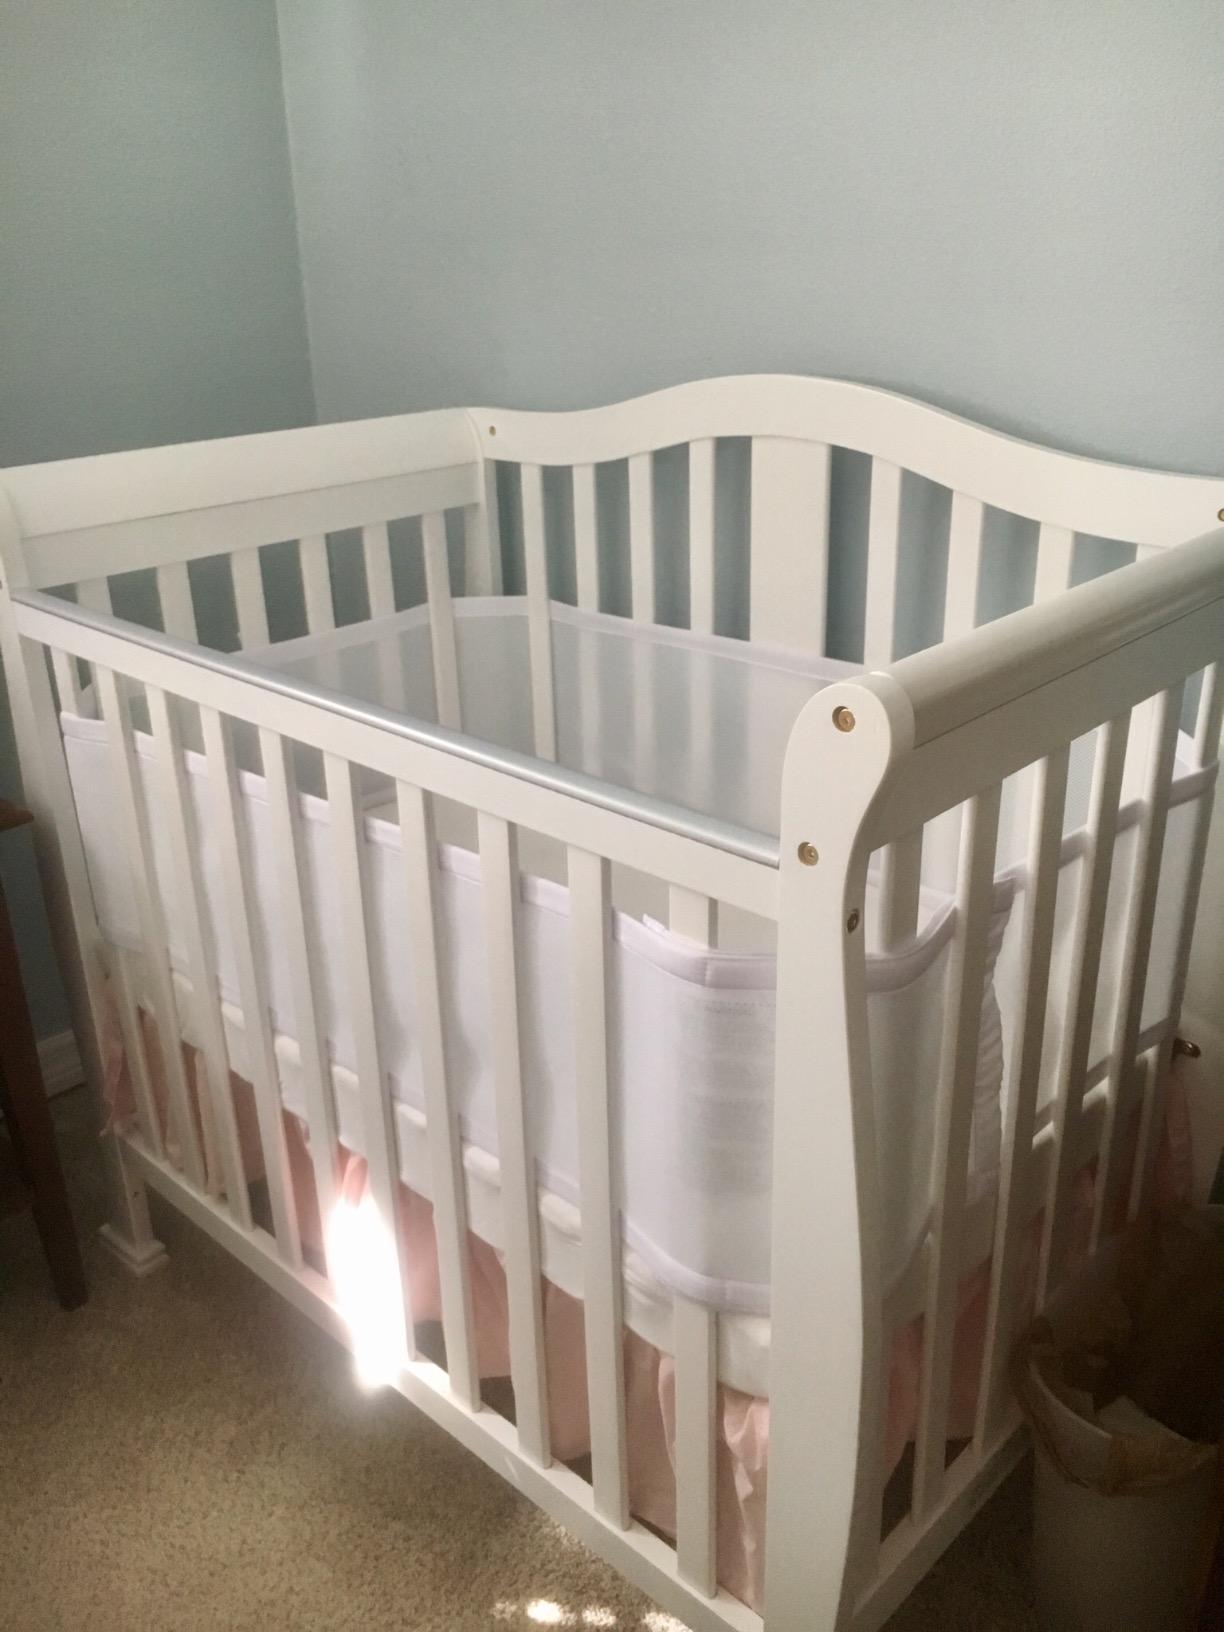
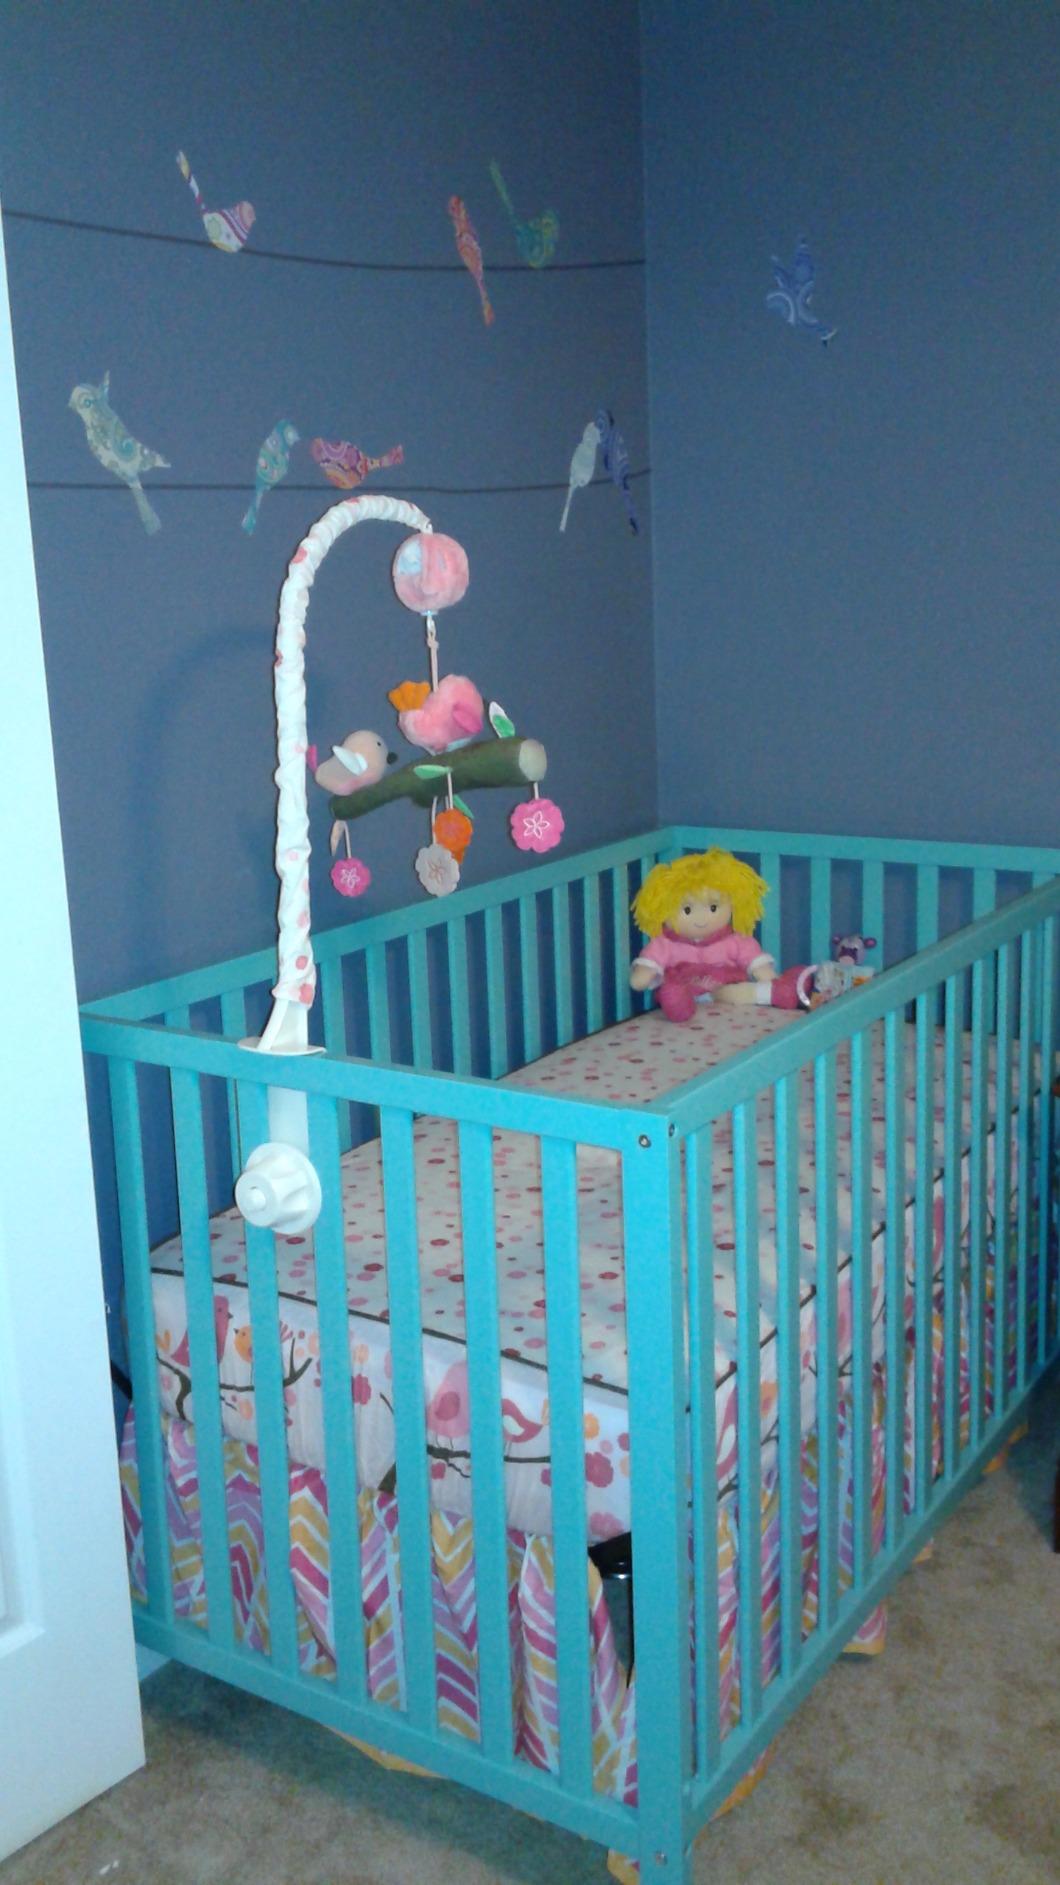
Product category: products_crib
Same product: no